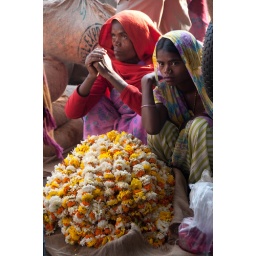
Wandering around flower market outside Fatepuri Masjid on Chandni Chowk in Old Delhi